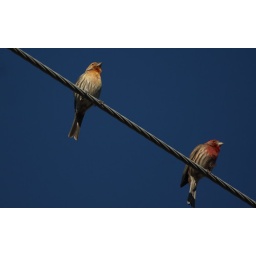
in the neighborhoodalong the red brick road - stop -a flock of House Finches